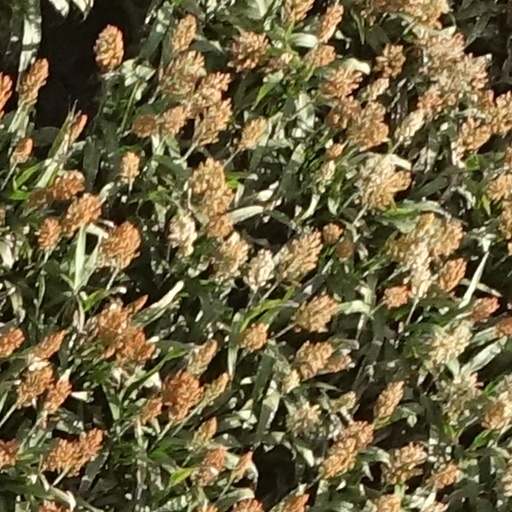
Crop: sorghum